Gilberto Silva

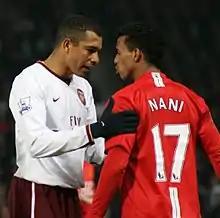
Gilberto Silva discussing with Nani

The buildup of the 2007–08 season saw Arsenal captain Thierry Henry leave the club to join Barcelona. This coupled with the fact that Gilberto was Arsenal's vice-captain during the 2006–07 season led many people to assume that Gilberto would take over Henry's role. However, to the surprise of Gilberto, William Gallas was given the captain's armband instead. In August, after returning to Arsenal's pre-season training late due to his involvement in the Copa América tournament (and thus missing the start of the season), Gilberto then lost his place in the first team to young midfielder Mathieu Flamini. This reignited speculation linking Gilberto to Italy due to rumours that he was unhappy being on the bench at Arsenal. However, reports that he was being snubbed at the club were dismissed by Wenger, who insisted that Gilberto would remain at Arsenal to fight for his place. Despite this, in October 2007, rumours in the press re-emerged that Gilberto was angry at Wenger for being asked to play in defence in a League Cup game against Sheffield United, and had resultantly refused to play. Gilberto ended up playing the game in midfield though, with he and Wenger both denying rumours of a rift with each other. Gilberto subsequently commented that while he was not happy being a substitute, he would remain professional and fight for his place at the club. Also in October, Gilberto ceded the Brazilian captaincy to Lúcio upon his compatriot's return from injury.